War Memorial Plaza

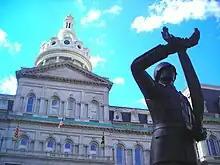
"Negro soldier" statue by sculptor James E. Lewis from 1971 in front of east side of City Hall, relocated 2007 from Battle Monument Square

From its dedication in 1875 to 1917, the new second Baltimore City Hall faced the also the second building of the famed "Old Drury", the nickname of the Holliday Street Theatre rebuilt in brick and stone in 1813, (replacing first playhouse built of wood in 1795), designed by famous local architect Robert Cary Long, with a front facade in stone of Greek Revival style which was the most notable playhouse in Baltimore for decades. It is said that the first public singing of the future National Anthem reputedly by Ferdinand Durang, (c.1785-1831), occurred on the stage here in late September 1814, near the end of the War of 1812, when the poem of ""The Defence of Fort McHenry"" written by American Georgetown lawyer and amateur poet Francis Scott Key, when he was on board an American truce ship anchored downriver on the lower Patapsco River from the British Royal Navy fleet as it bombarded Fort McHenry on Whetstone Point guarding Baltimore Harbor during September 12–14, 1814 several weeks earlier and set to music with the tune ""To An Anacreon in Heaven"", a so-called English social society drinking song. It was also reputedly said to be re-sung lustily by the "after-the-show" crowd at the next door Theatre Tavern, (to the south, towards East Fayette Street between and adjacent to the "Assembly Rooms" on the corner) of Captain McCauley.